History of the Los Angeles Rams

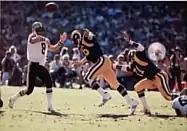
The Rams playing in their inaugural season at Anaheim Stadium in 1980

In 1980, the team posted an 11–5 record, but only managed a wild card spot and were sent packing after a loss to the Cowboys. Age and injuries finally caught up with the Rams in 1981, as they only won six games, were swept for the first time by the division rival New Orleans Saints, and missed the playoffs for the first time in nine years. After the 1982 season was shortened to nine games by a strike, the Rams went 2–7, the team's worst season since 1962, when they won only 1 game.